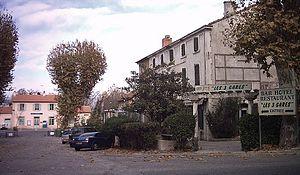
L'hôtel Les trois gares, à Meyrargues (Bouches-du-Rhône). Au fond, la seule gare encore existante (sur la ligne Marseille - Briançon)
La ligne Central-Var est une ancienne ligne de chemin de fer à voie métrique française reliant Nice à Meyrargues par Grasse et Draguignan. C'était une des trois lignes du réseau « Sud-France », repris en 1925 par la société des Chemins de fer de Provence. Fermée au début de l’année 1950, elle subsiste dans la mémoire locale sous le surnom de Train des Pignes, et de nombreux vestiges tout au long de son tracé sont toujours visibles.
La ligne Marseille - Aix-en-Provence - Pertuis ou plus couramment TER Marseille-Pertuis est une relation commerciale des TER Provence-Alpes-Côte d'Azur, constituant la « ligne 12 ».
La gare de Meyrargues est une gare ferroviaire française de la ligne de Lyon-Perrache à Marseille-Saint-Charles, située sur la commune de Meyrargues, au nord-est du département des Bouches-du-Rhône, en région Provence-Alpes-Côte d'Azur.
La ligne Marseille - Briançon, avec ses 315 kilomètres, est la plus longue relation commerciale ferroviaire de la région Provence-Alpes-Côte d'Azur, en France. Elle traverse, du sud au nord, les départements des Bouches-du-Rhône, des Alpes-de-Haute-Provence et des Hautes-Alpes, avec un court passage dans l'extrême est du département de Vaucluse. Elle emprunte les infrastructures suivantes :